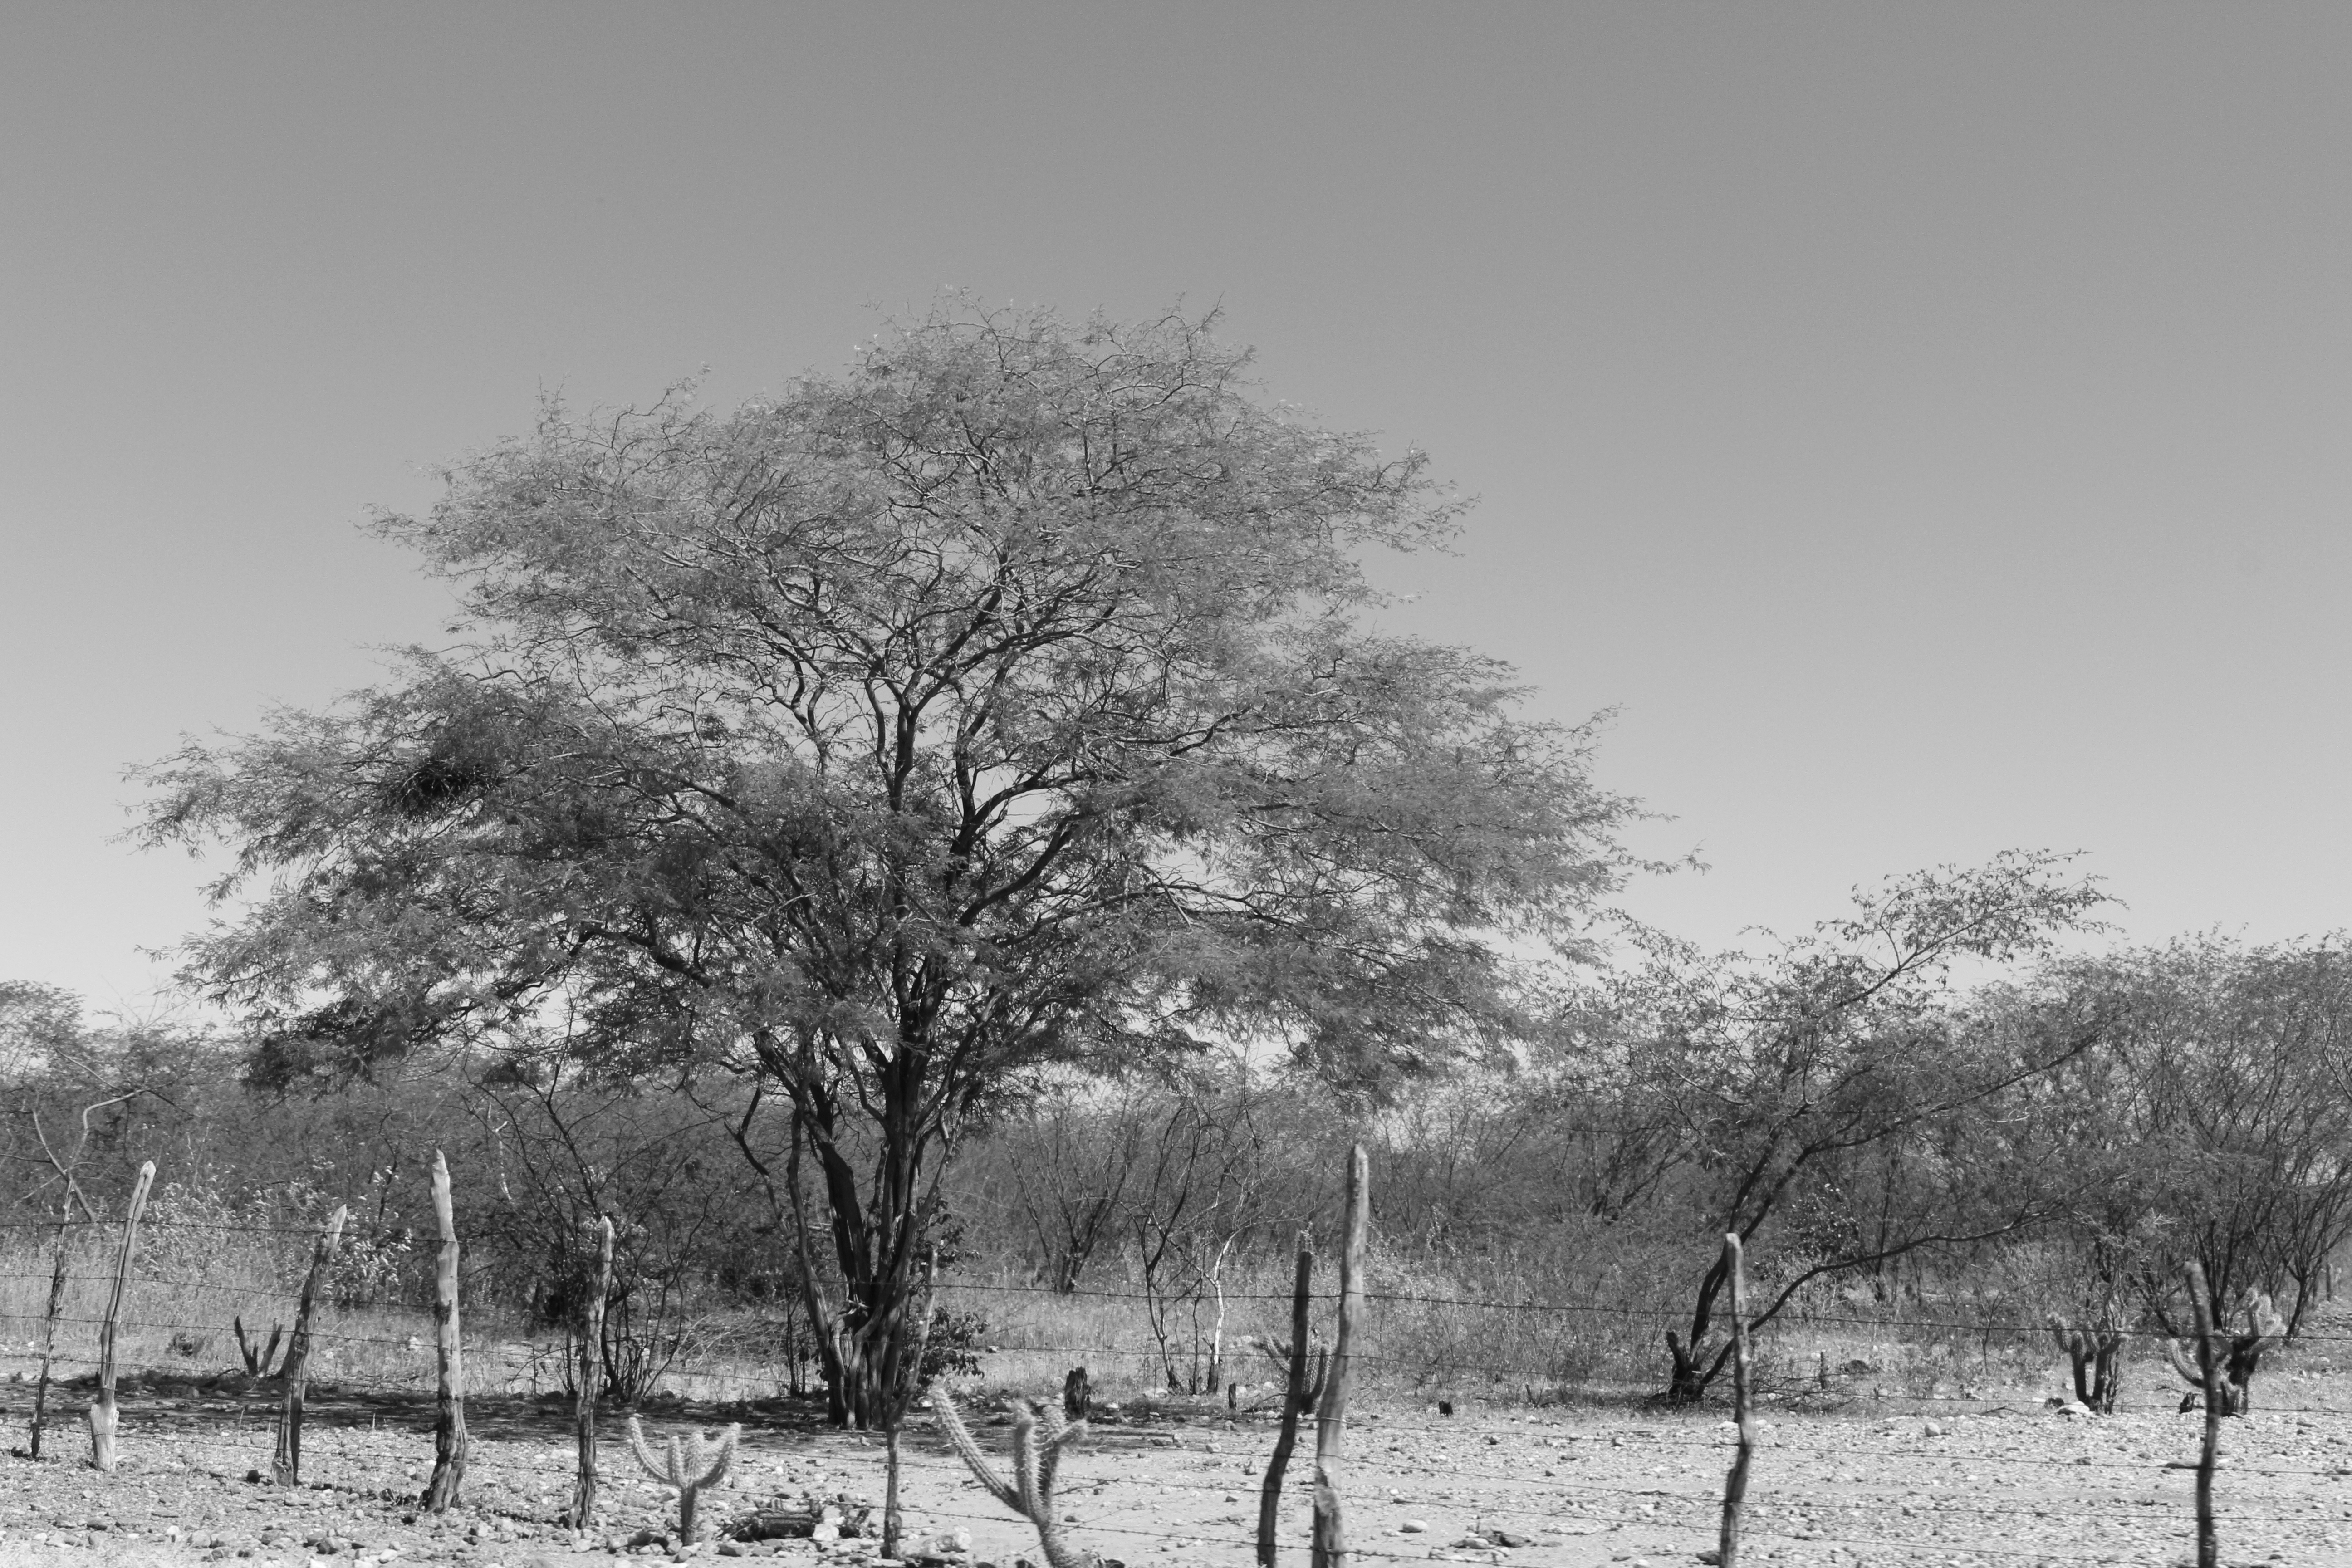
tree, branch, snow, winter, black and white, plant, mist, morning, weather, monochrome, season, rural area, monochrome photography, atmospheric phenomenon, woody plant